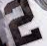
Number: 2